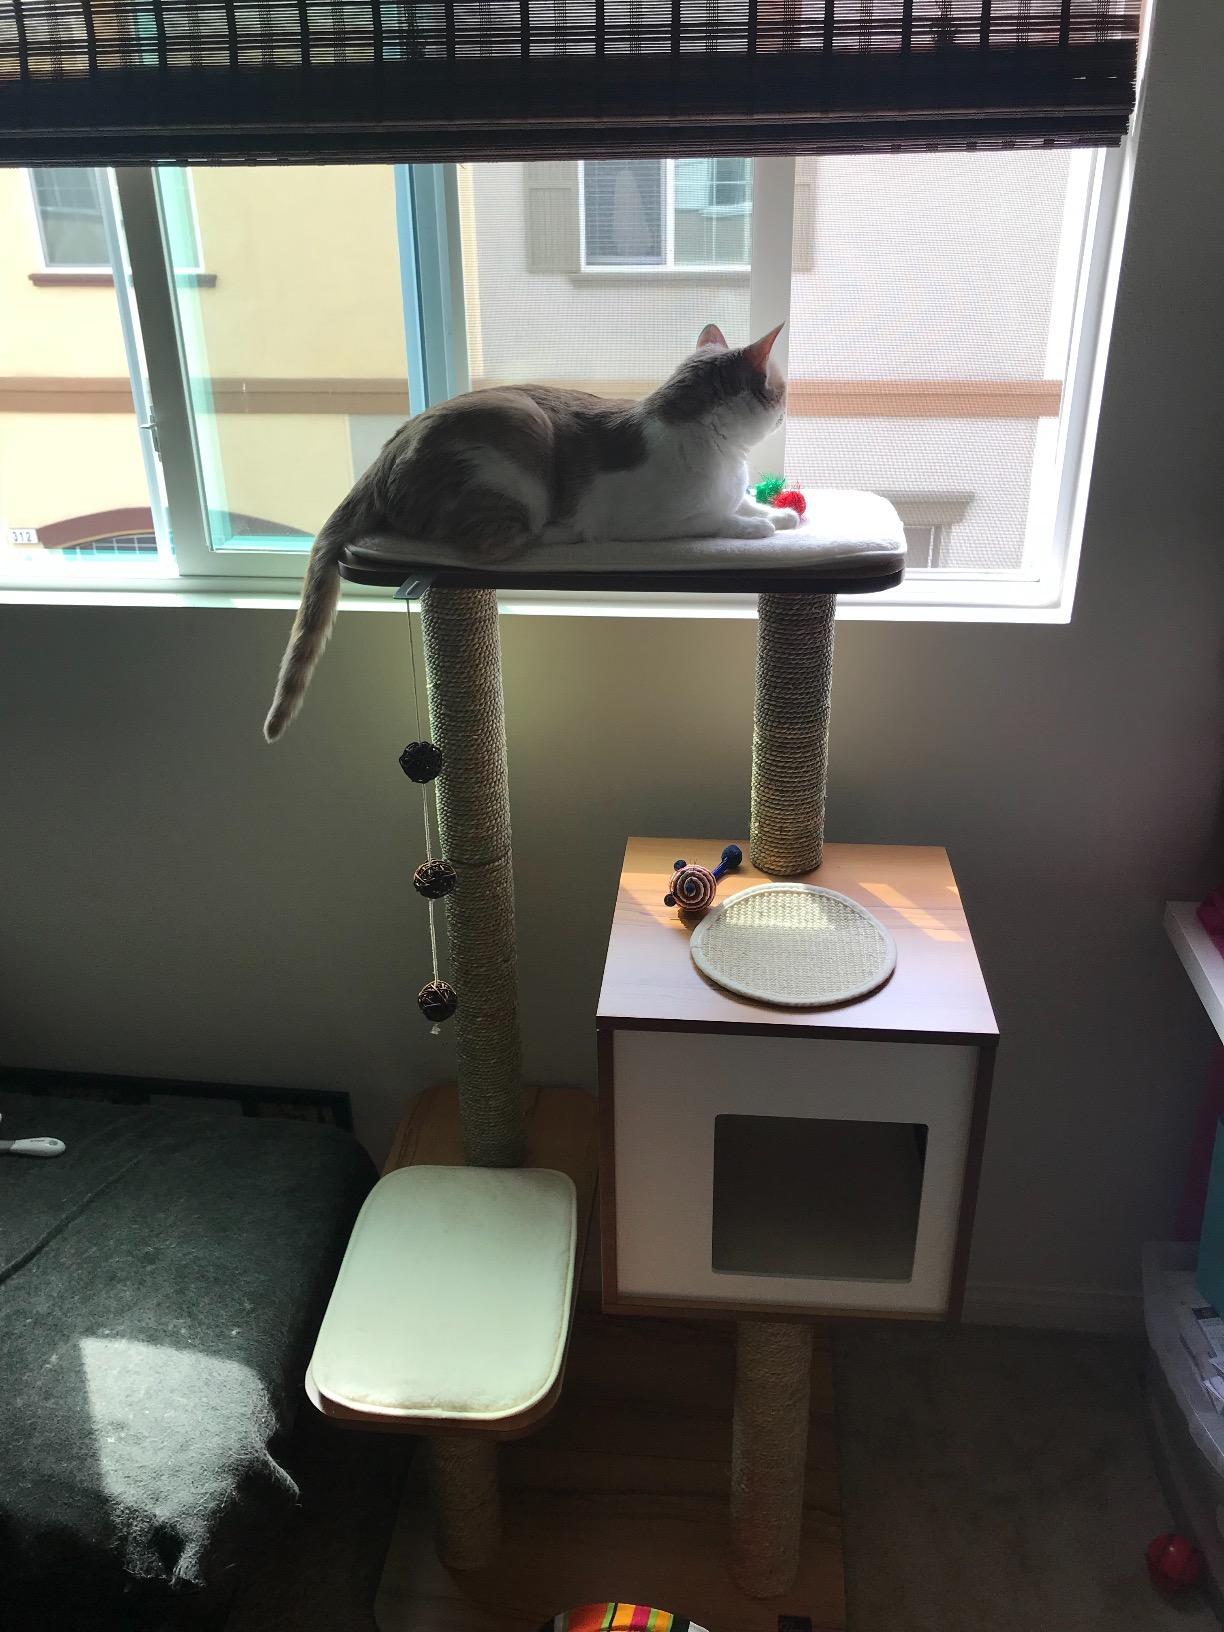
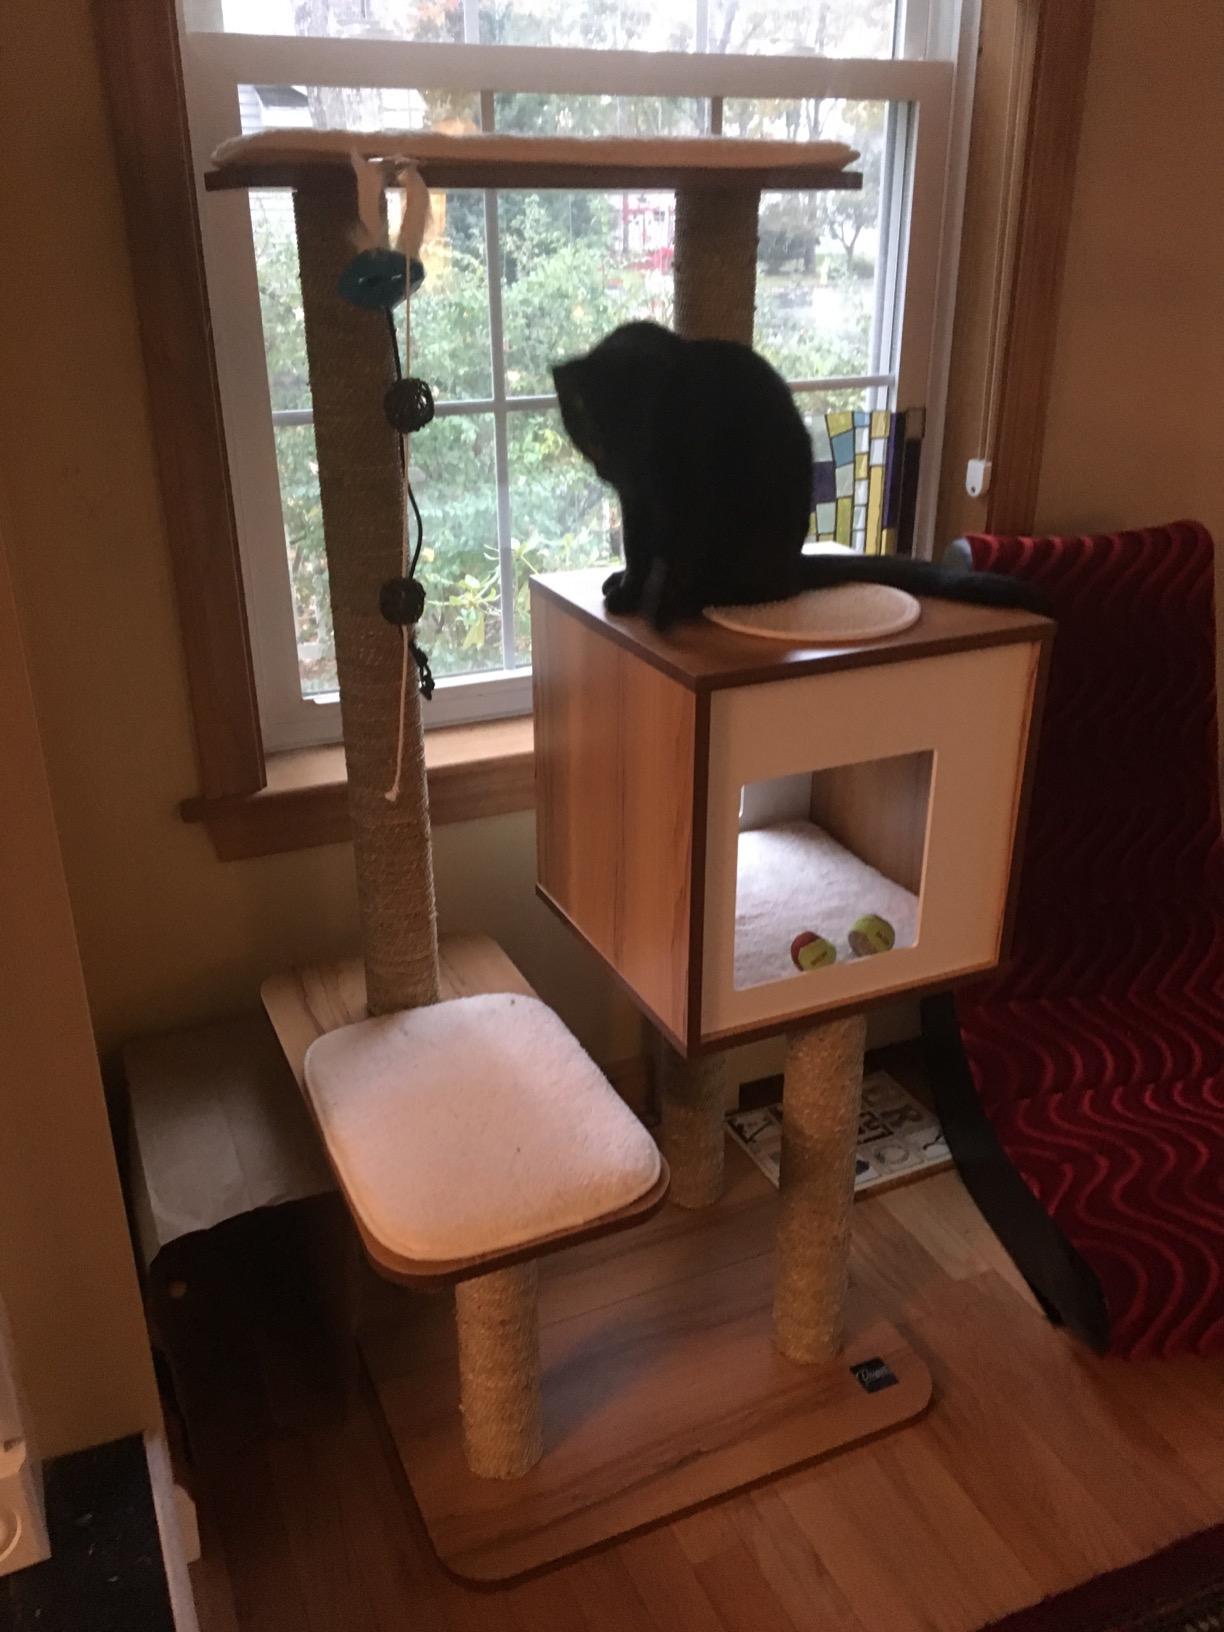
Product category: items_cat tree
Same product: yes